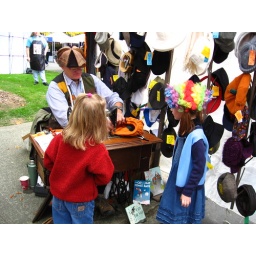
First time for the girls to see a treadle sewing machine in action.